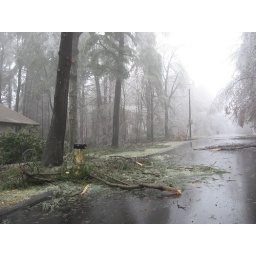
The street in front of the house, showing some of the fallen pine branches